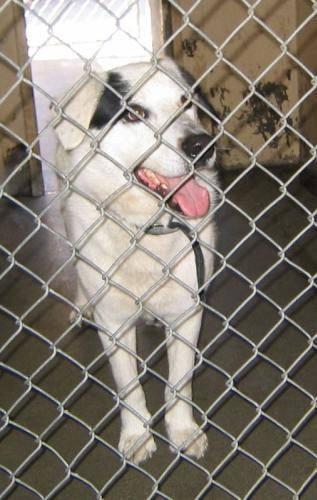
dog